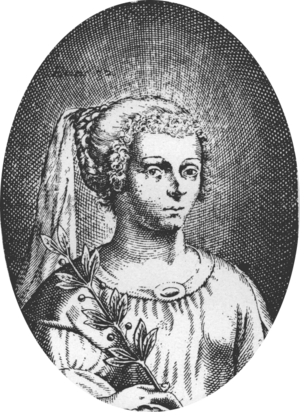
Portrait de Marie de Gournay - reproduction du portrait mis par elle en tête de l'édition des ""Advis ou Presens"" de 1641 ... reproduit dans l'edition de 1910 de La fille d'alliance de Montaigne de Mario Schiff"
Marie de Gournay, née le 6 octobre 1565 à Paris et morte le 13 juillet 1645 à Paris, est une femme de lettres française des XVIᵉ et XVIIᵉ siècles et « fille d’alliance » de Michel de Montaigne, dont elle publia en 1595 la troisième édition des Essais, augmentée de toutes les corrections manuscrites du philosophe. En tant qu'écrivaine érudite, elle choisit de vivre de ses écrits.
La Fille d'alliance de Montaigne, Marie de Gournay est le titre d'un essai de 148 pages écrit par Mario Schiff, alors chargé de cours à la Faculté des Lettres de l'Université de Florence, publié à Paris par la Librairie Honoré Champion en 1910. Il est consacré à la biographie de Marie de Gournay.